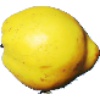
Label: Quince 1